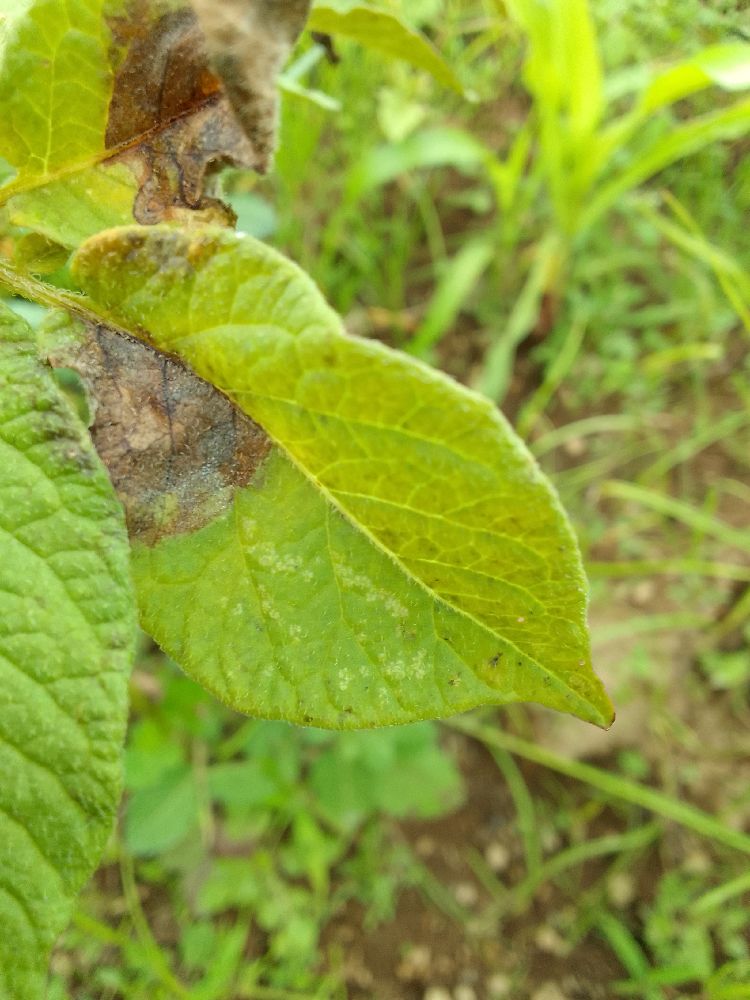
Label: Late blight